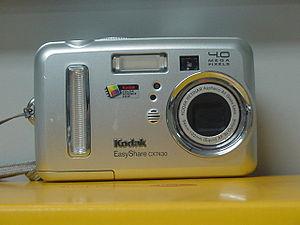
Le Kodak EasyShare CX7430 est un appareil photographique numérique de type compact fabriqué par Kodak.